Stepan's Remembrance

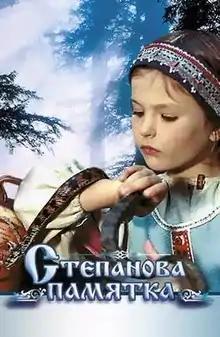

Stepan's Remembrance is a 1977 Soviet children's film directed by Konstantin Yershov. It is an adaptation of Pavel Bazhov's stories based on the Ural region Russian folklore. The stories were published "The Malachite Box" collection in 1939.